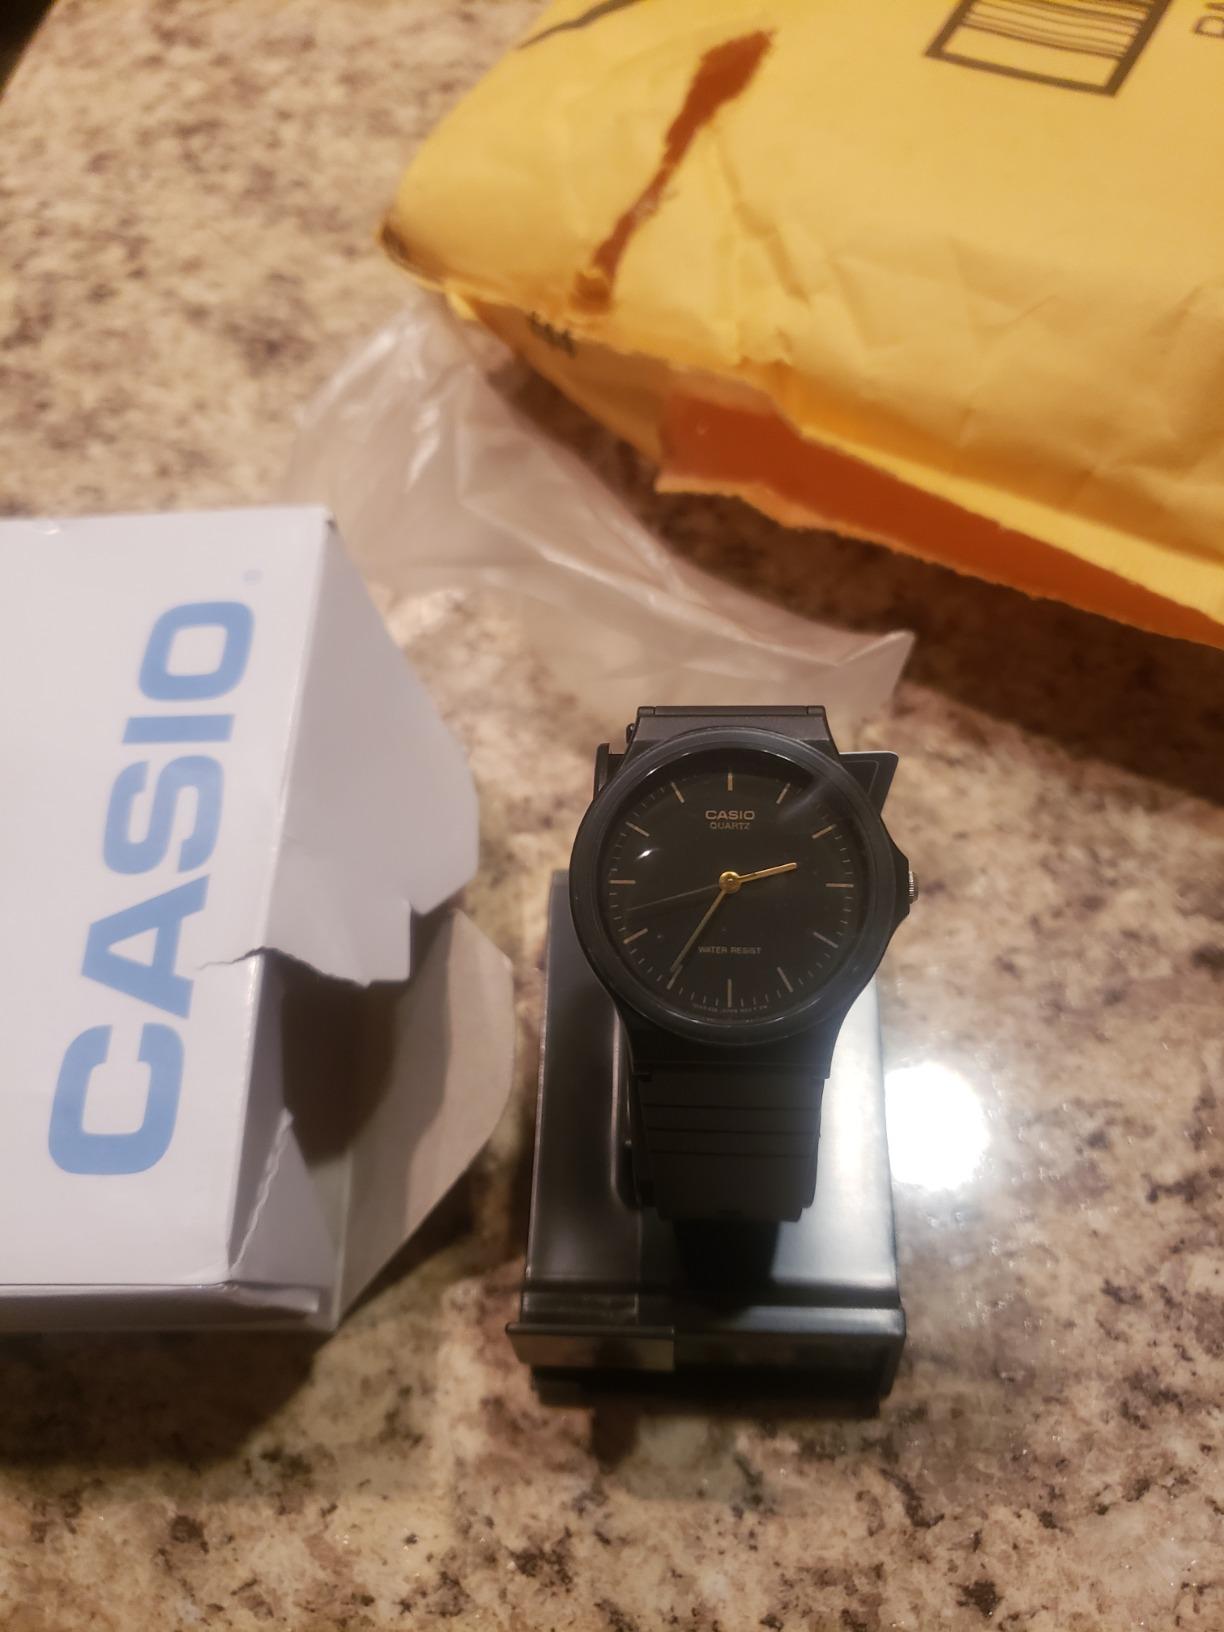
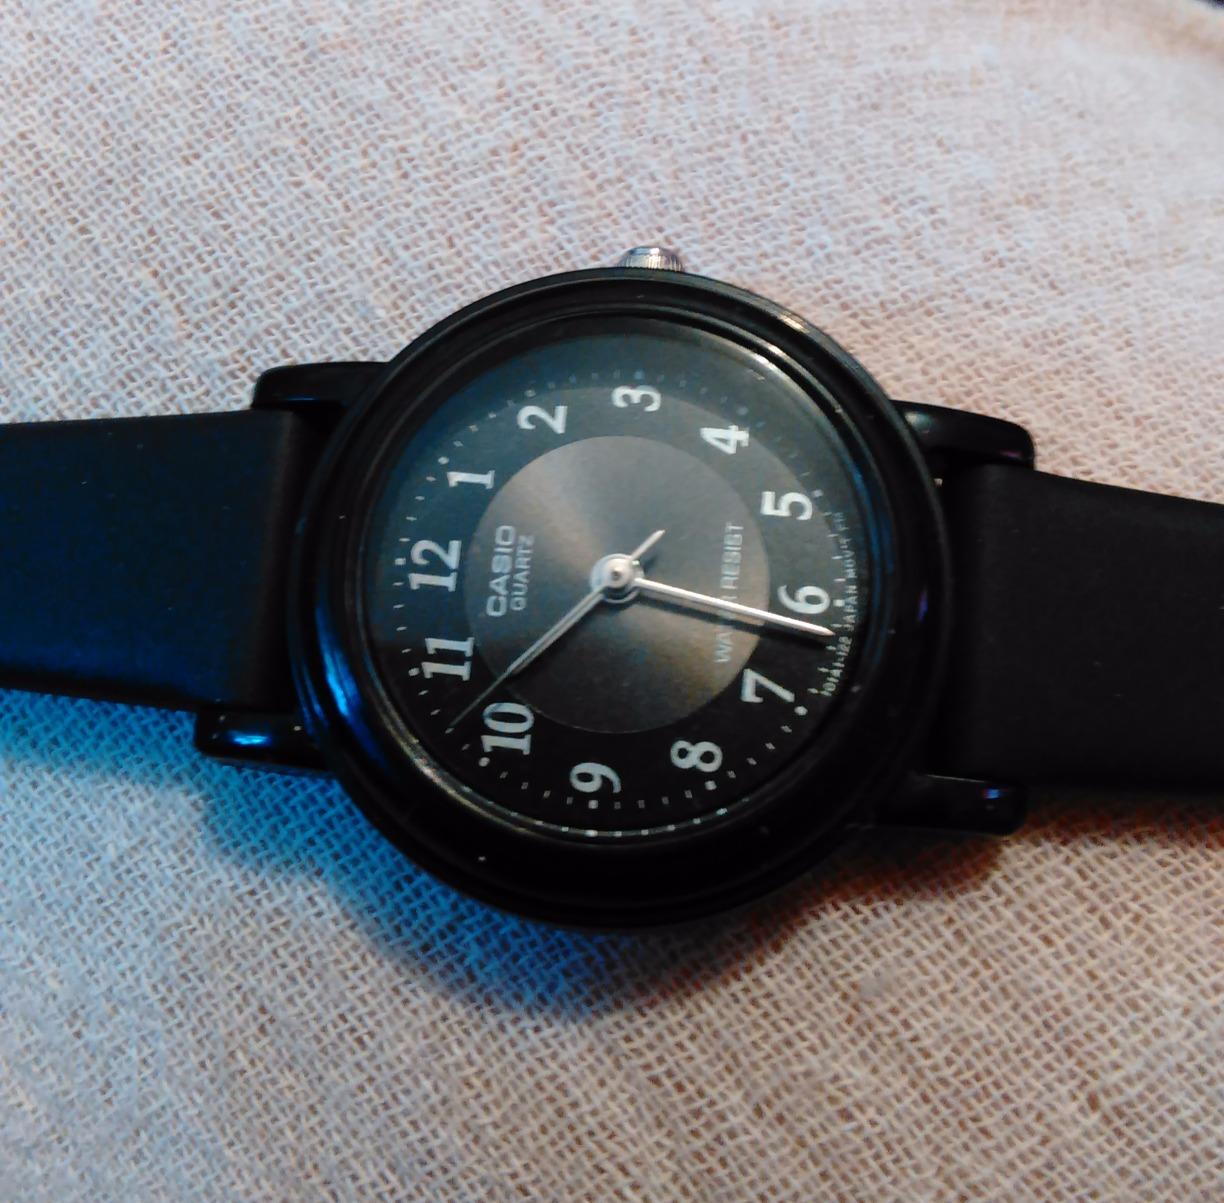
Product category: accessories_watch
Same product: no